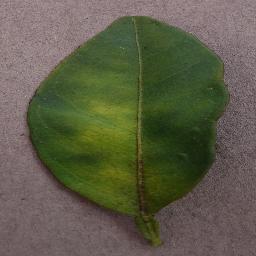
Label: Orange___Haunglongbing_(Citrus_greening)